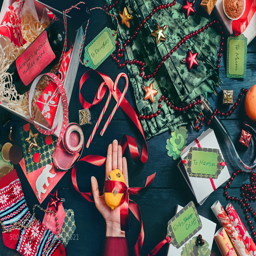
the lemon is in play